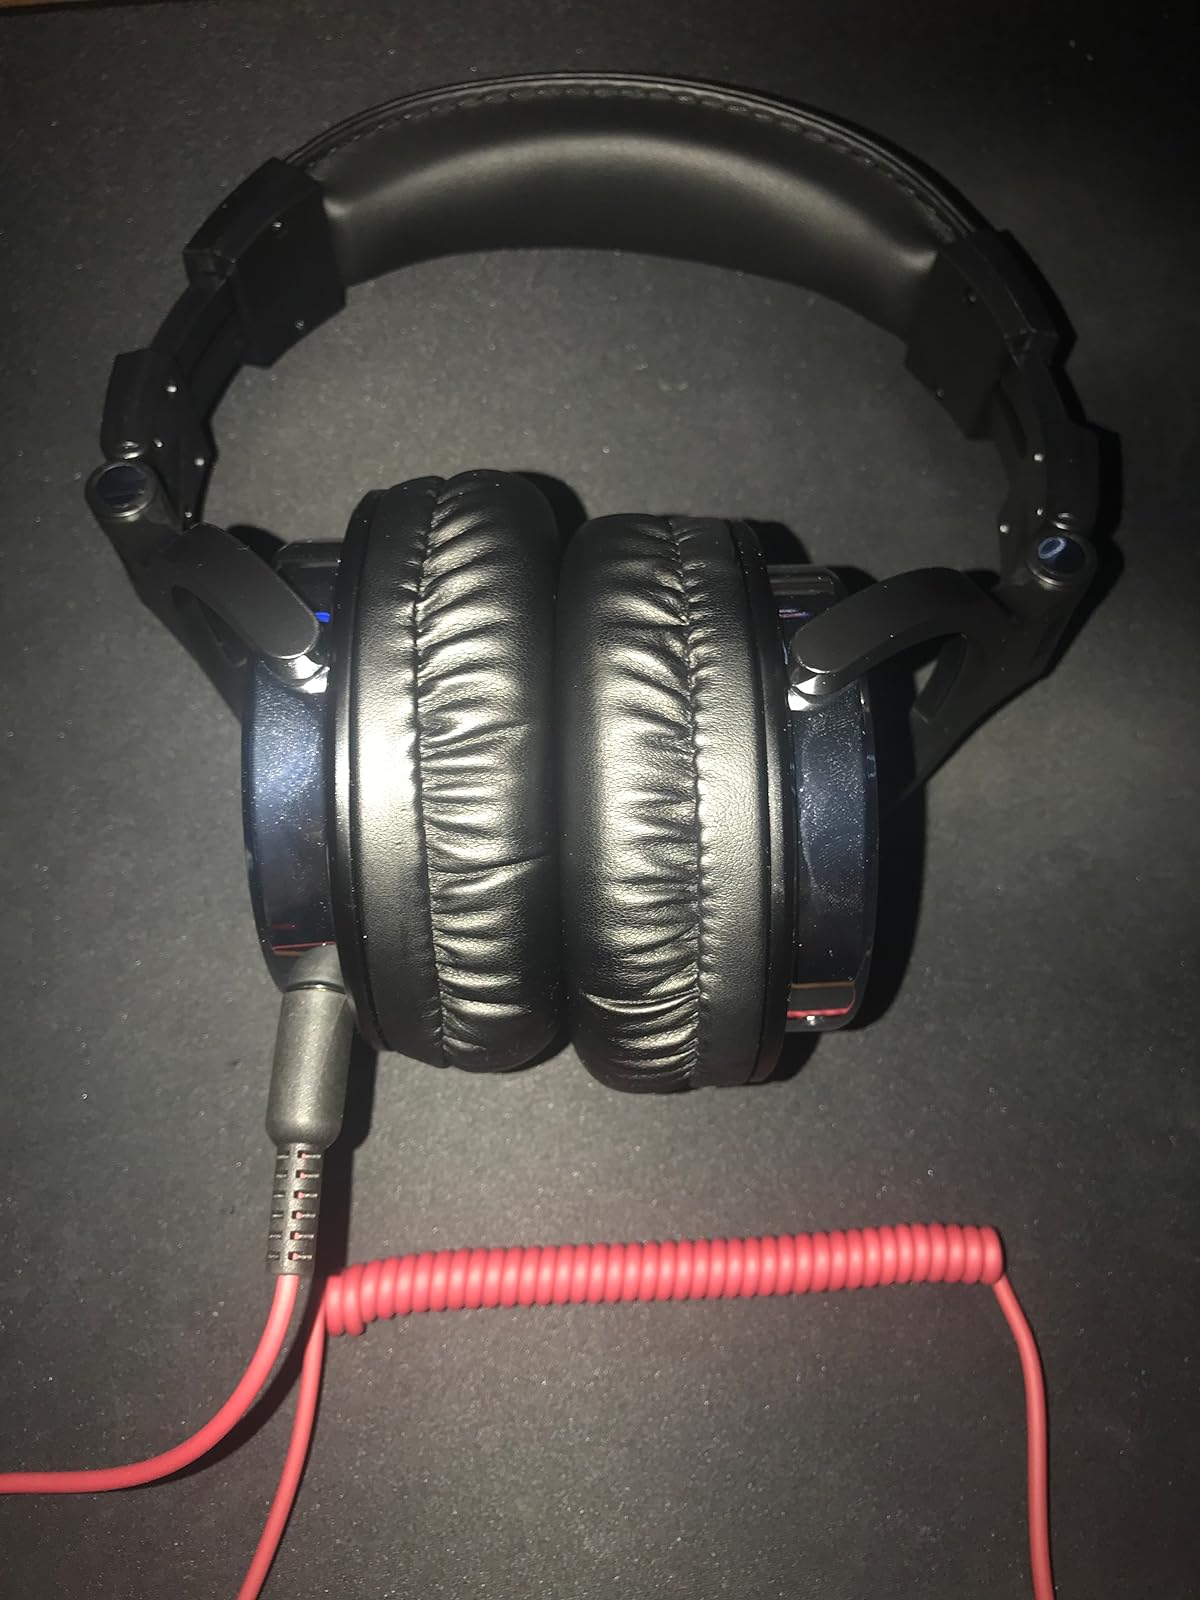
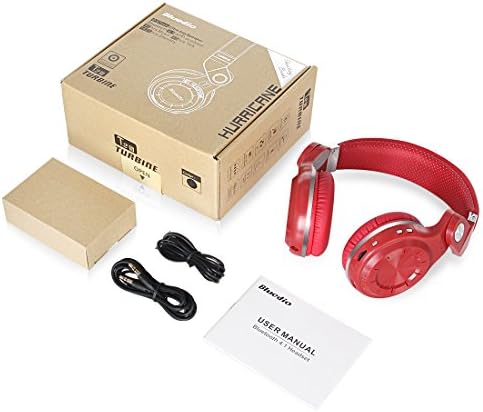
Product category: headphones
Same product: no